María Isabella of Spain

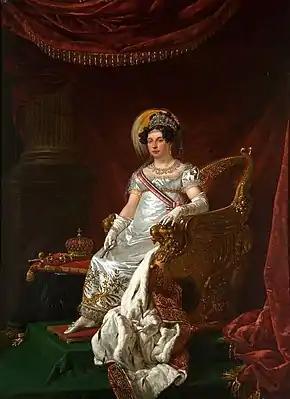
María Isabella, Queen of the Two Sicilies. Portrait by P.V. Hanselaere, Palace of Caserta

In 1815, under Austrian protection, Ferdinand returned to Naples. He suppressed the Sicilian constitution and joined his two kingdoms into that of the Two Sicilies in 1816, bestowing on Francesco the title of Duke of Calabria as heir of the combined kingdoms. Serving as lieutenant in Sicily (1815–20), Francesco and Maria Isabella remained in Sicily, seldom visiting Naples.